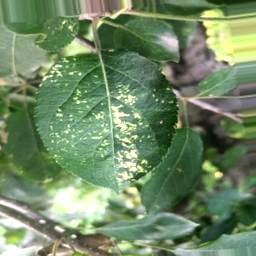
Label: Apple_Mosaic